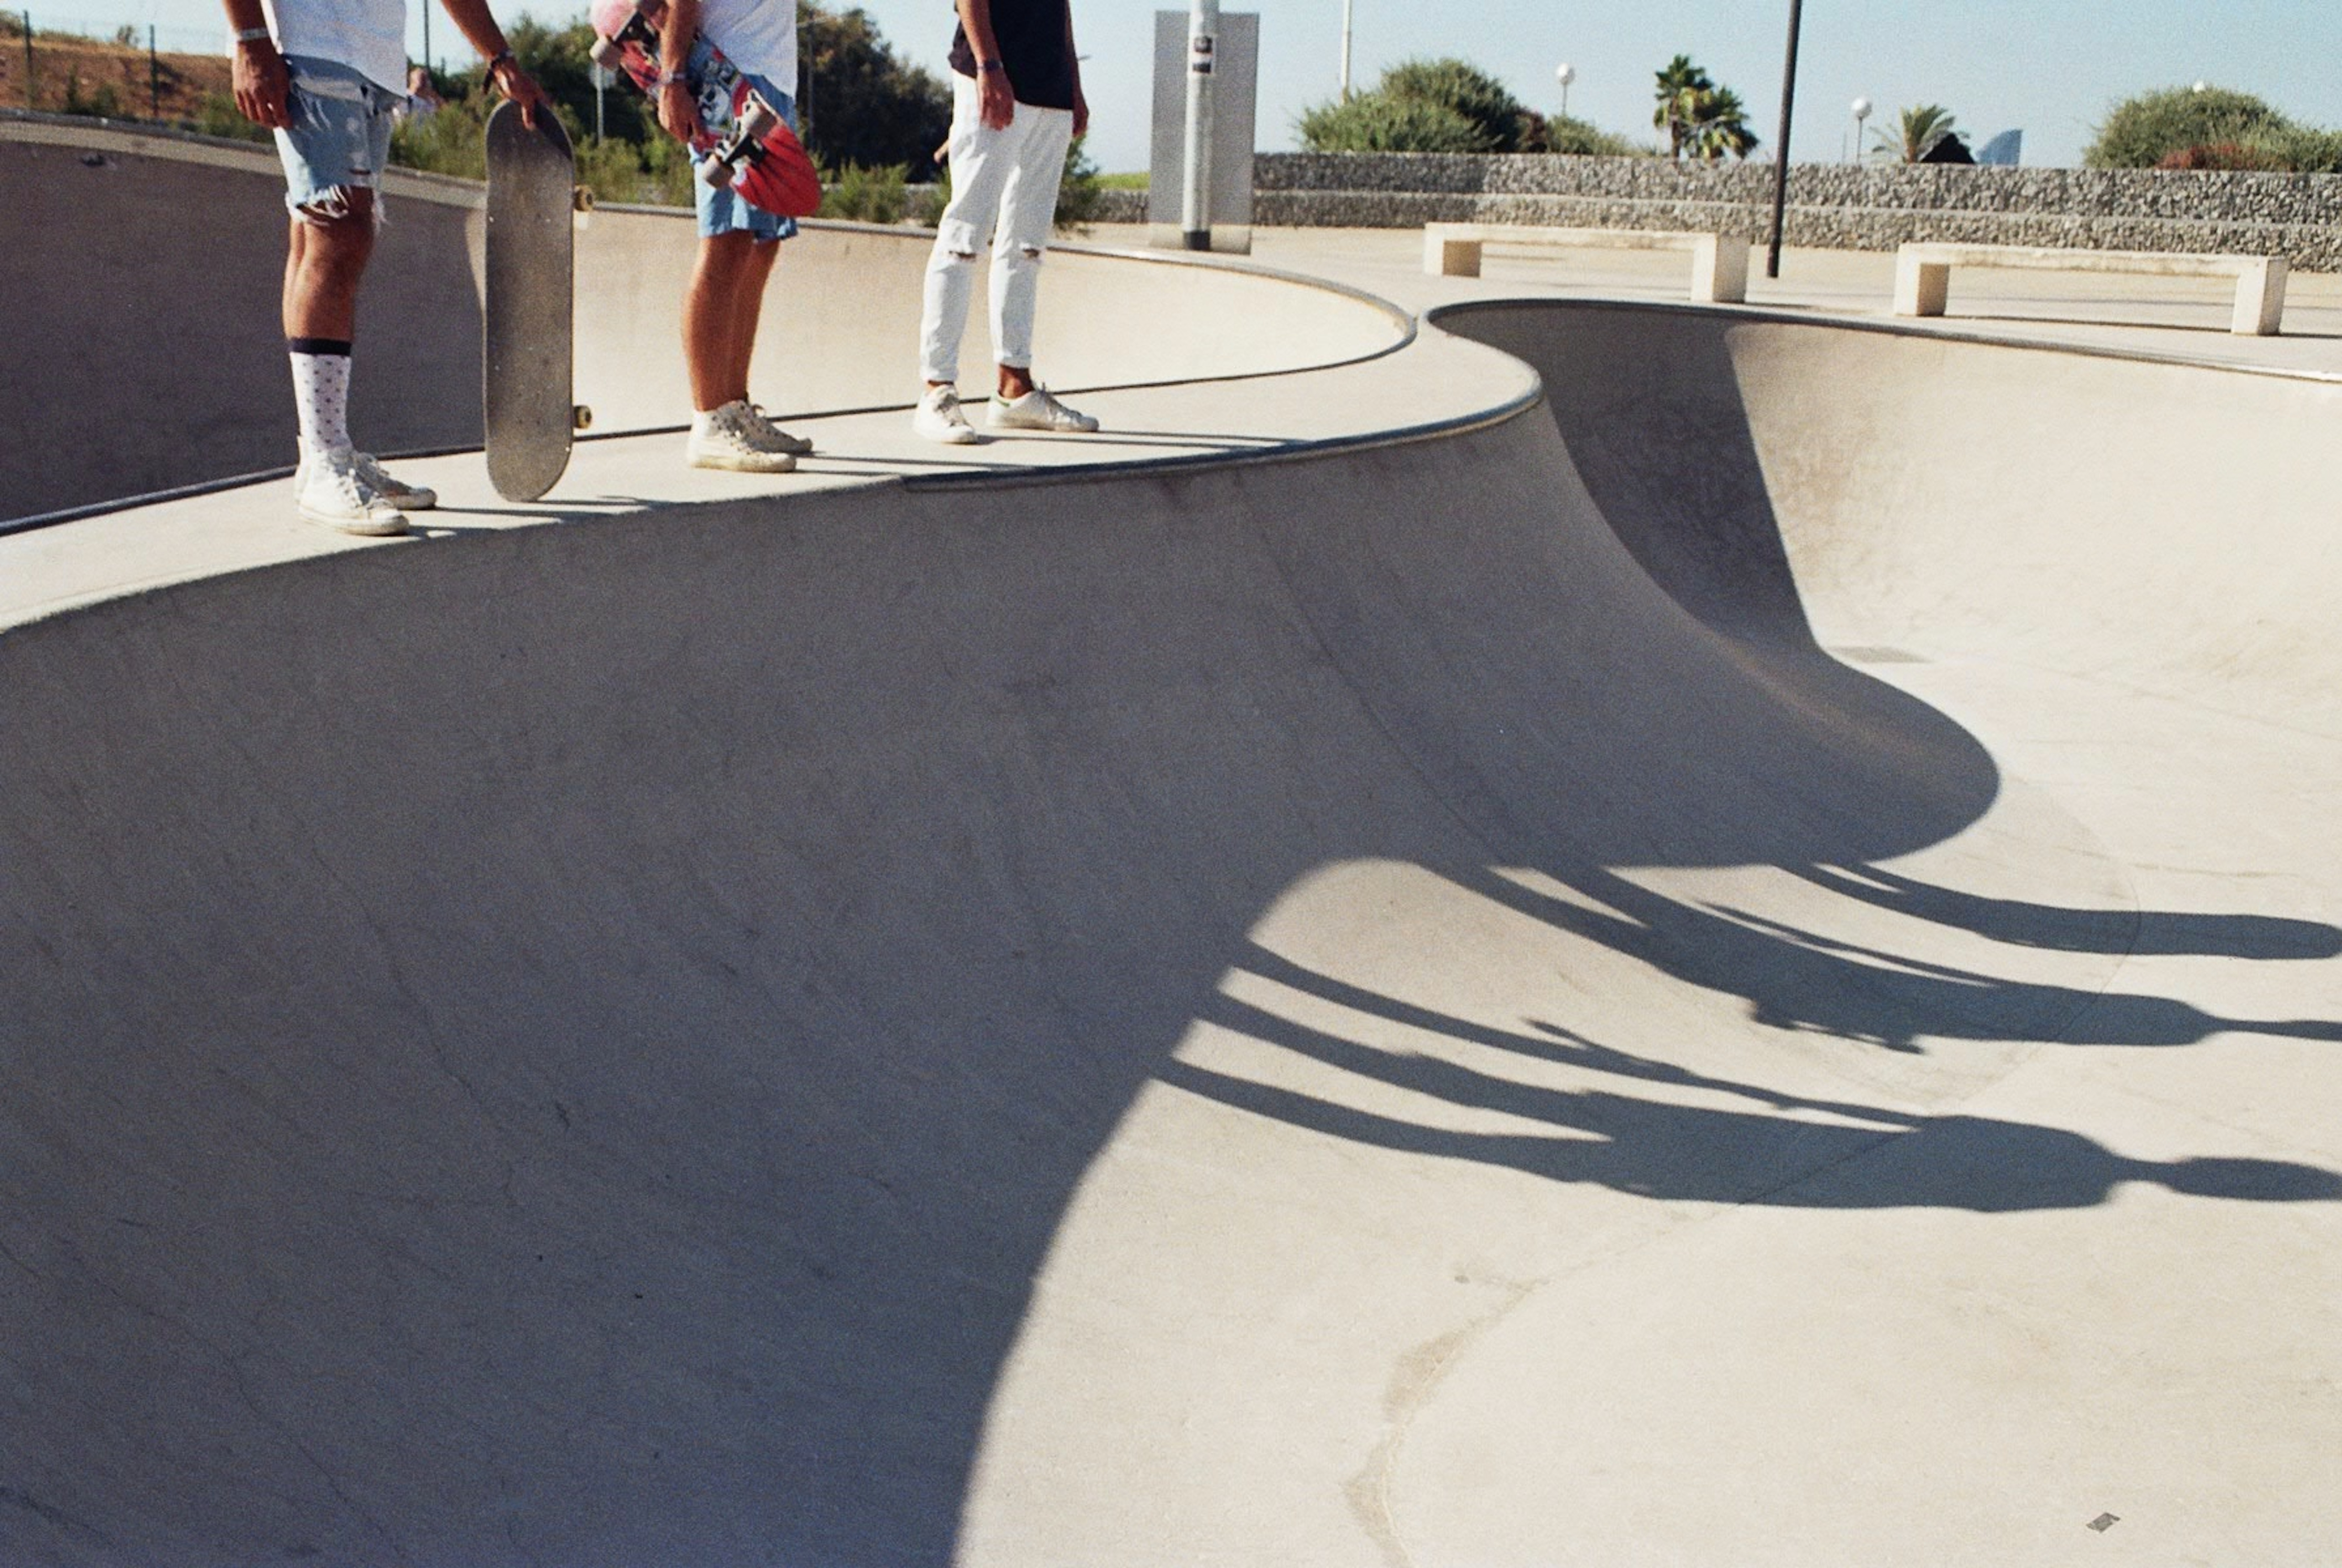
man, sand, person, skateboard, roof, skateboarding, asphalt, male, recreation, skatepark, sports equipment, outdoor recreation, skateboarding equipment and supplies, boardsport